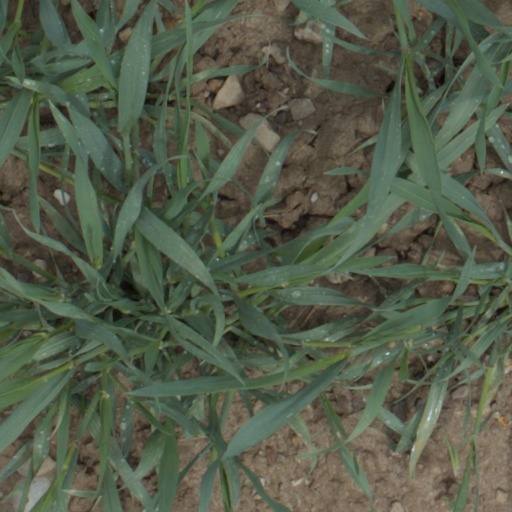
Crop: wheat